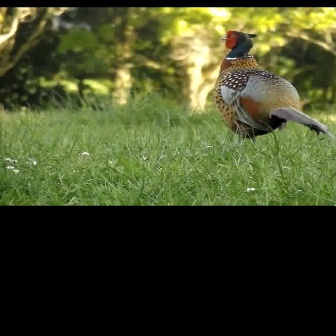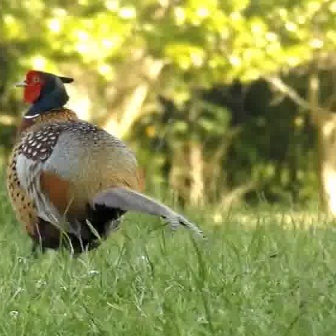
  Please identify the target specified by the bounding box [212,30,335,153] in the first image and locate it in the second image. Return the coordinates in [x_min,y_min,x_max,y_max] format.
Answer: [5,68,208,272]